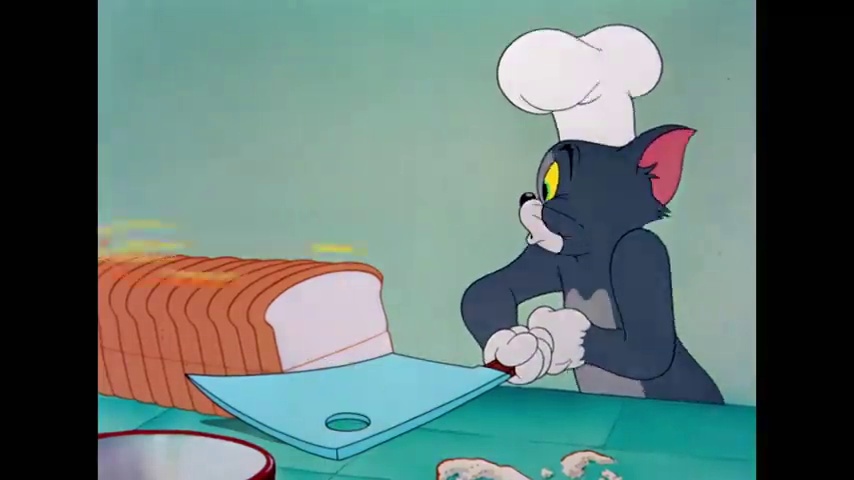
Portrait style: Cartoon Portrait